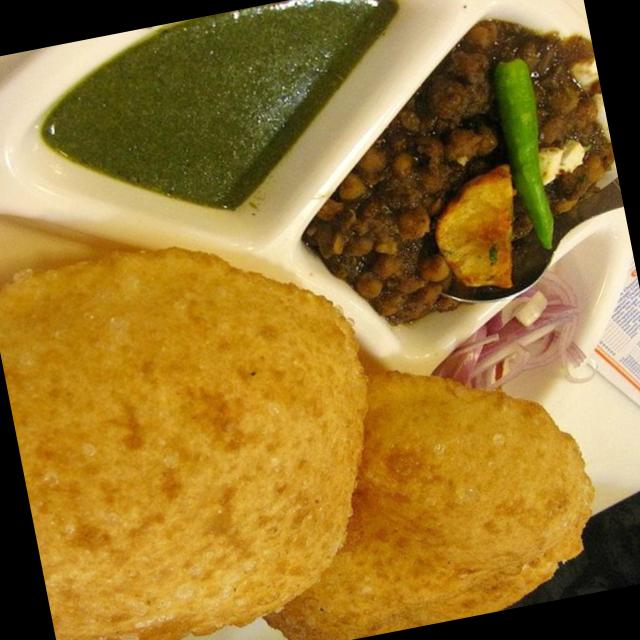
Dish: chole_bhature